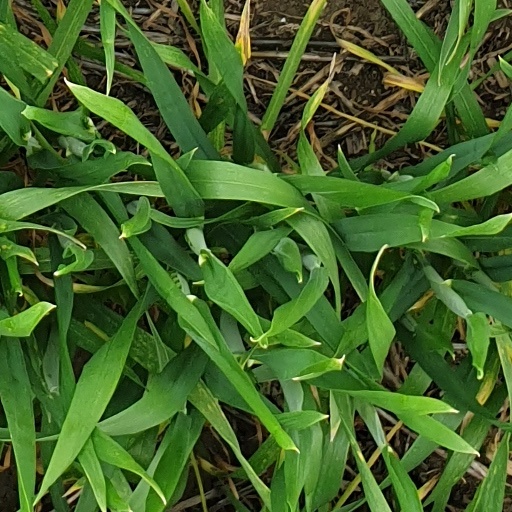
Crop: wheat